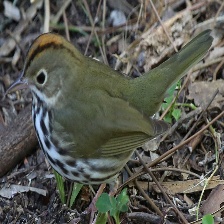
Species: OVENBIRD
Scientific name: SEIURUS AUROCAPILLA